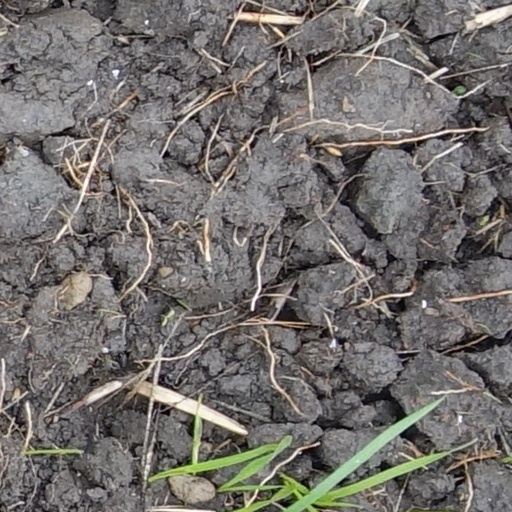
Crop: wheat